2017 Trophée des Champions

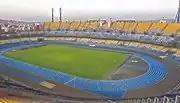
The Stade Ibn Batouta in Tangier hosted the match

The 2017 Trophée des Champions was the 22nd edition of the Trophée des Champions, the annual super cup in France. The match was contested by the 2016–17 Ligue 1 champions Monaco, and the 2016–17 Coupe de France champions Paris Saint-Germain. The match was played at the Stade Ibn Batouta in Tangier, Morocco.